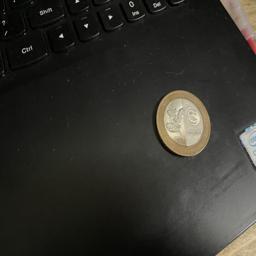
Label: 20_New_Back